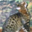
Label: cat